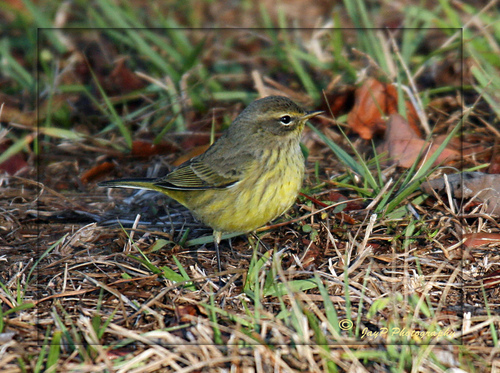
the bird has a white eyering and a small poitned bill
this is a yellow bird with a grey back and a small beak.
this bird is yellow and light brown in color with small sharp beak and white eye ring.
this bird is brown and yellow in color with a sharp beak, and light eye rings.
this small bird is black from its crown, wings, and rectrices, and is yellow from its bottom beak, throat, and abdomen.
this small bird is yellow and grayish in color and has a short flat beak.
this bird is yellow and brown in color, with a black beak.
a small bird with a yellow stomach and brown head.
this particular bird has a belly that is yellow with gray patchesthe bird has a yellow belly with black primaries and yellow secondaries.
Species: Palm Warbler